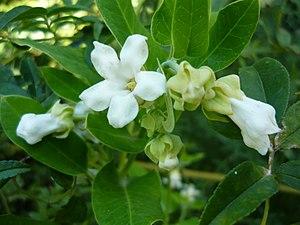
Araujia sericifera, l'araujia porte-soie, est une liane de la famille des Apocynacées.